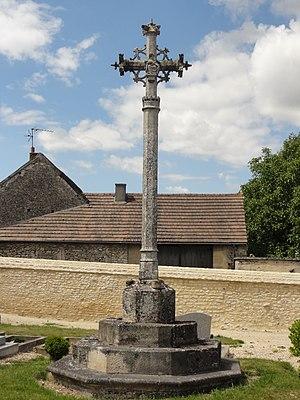
Croix de cimetière d'Omerville.